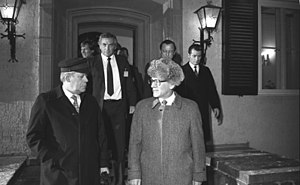
Prinz-Heinrich-Mütze
Helmut Schmidt og Erich Honecker; Schmidt (tv.) er iført en Helgoländer Lotsenmütze der ofte blev forvekslet med en Prinze-Heinrich-Mütze.
Prinz-Heinrich-Mütze er en type kasket, der er opkaldt efter den kejserlige tyske storadmiral Heinrich af Preussen, der var lillebror til kejser Wilhelm 2. Prinz-Heinrich-Mütze går tilbage til den kesjerlige yachtklub, som igen var baseret på uniformskasketterne i den kejserlige flåde.